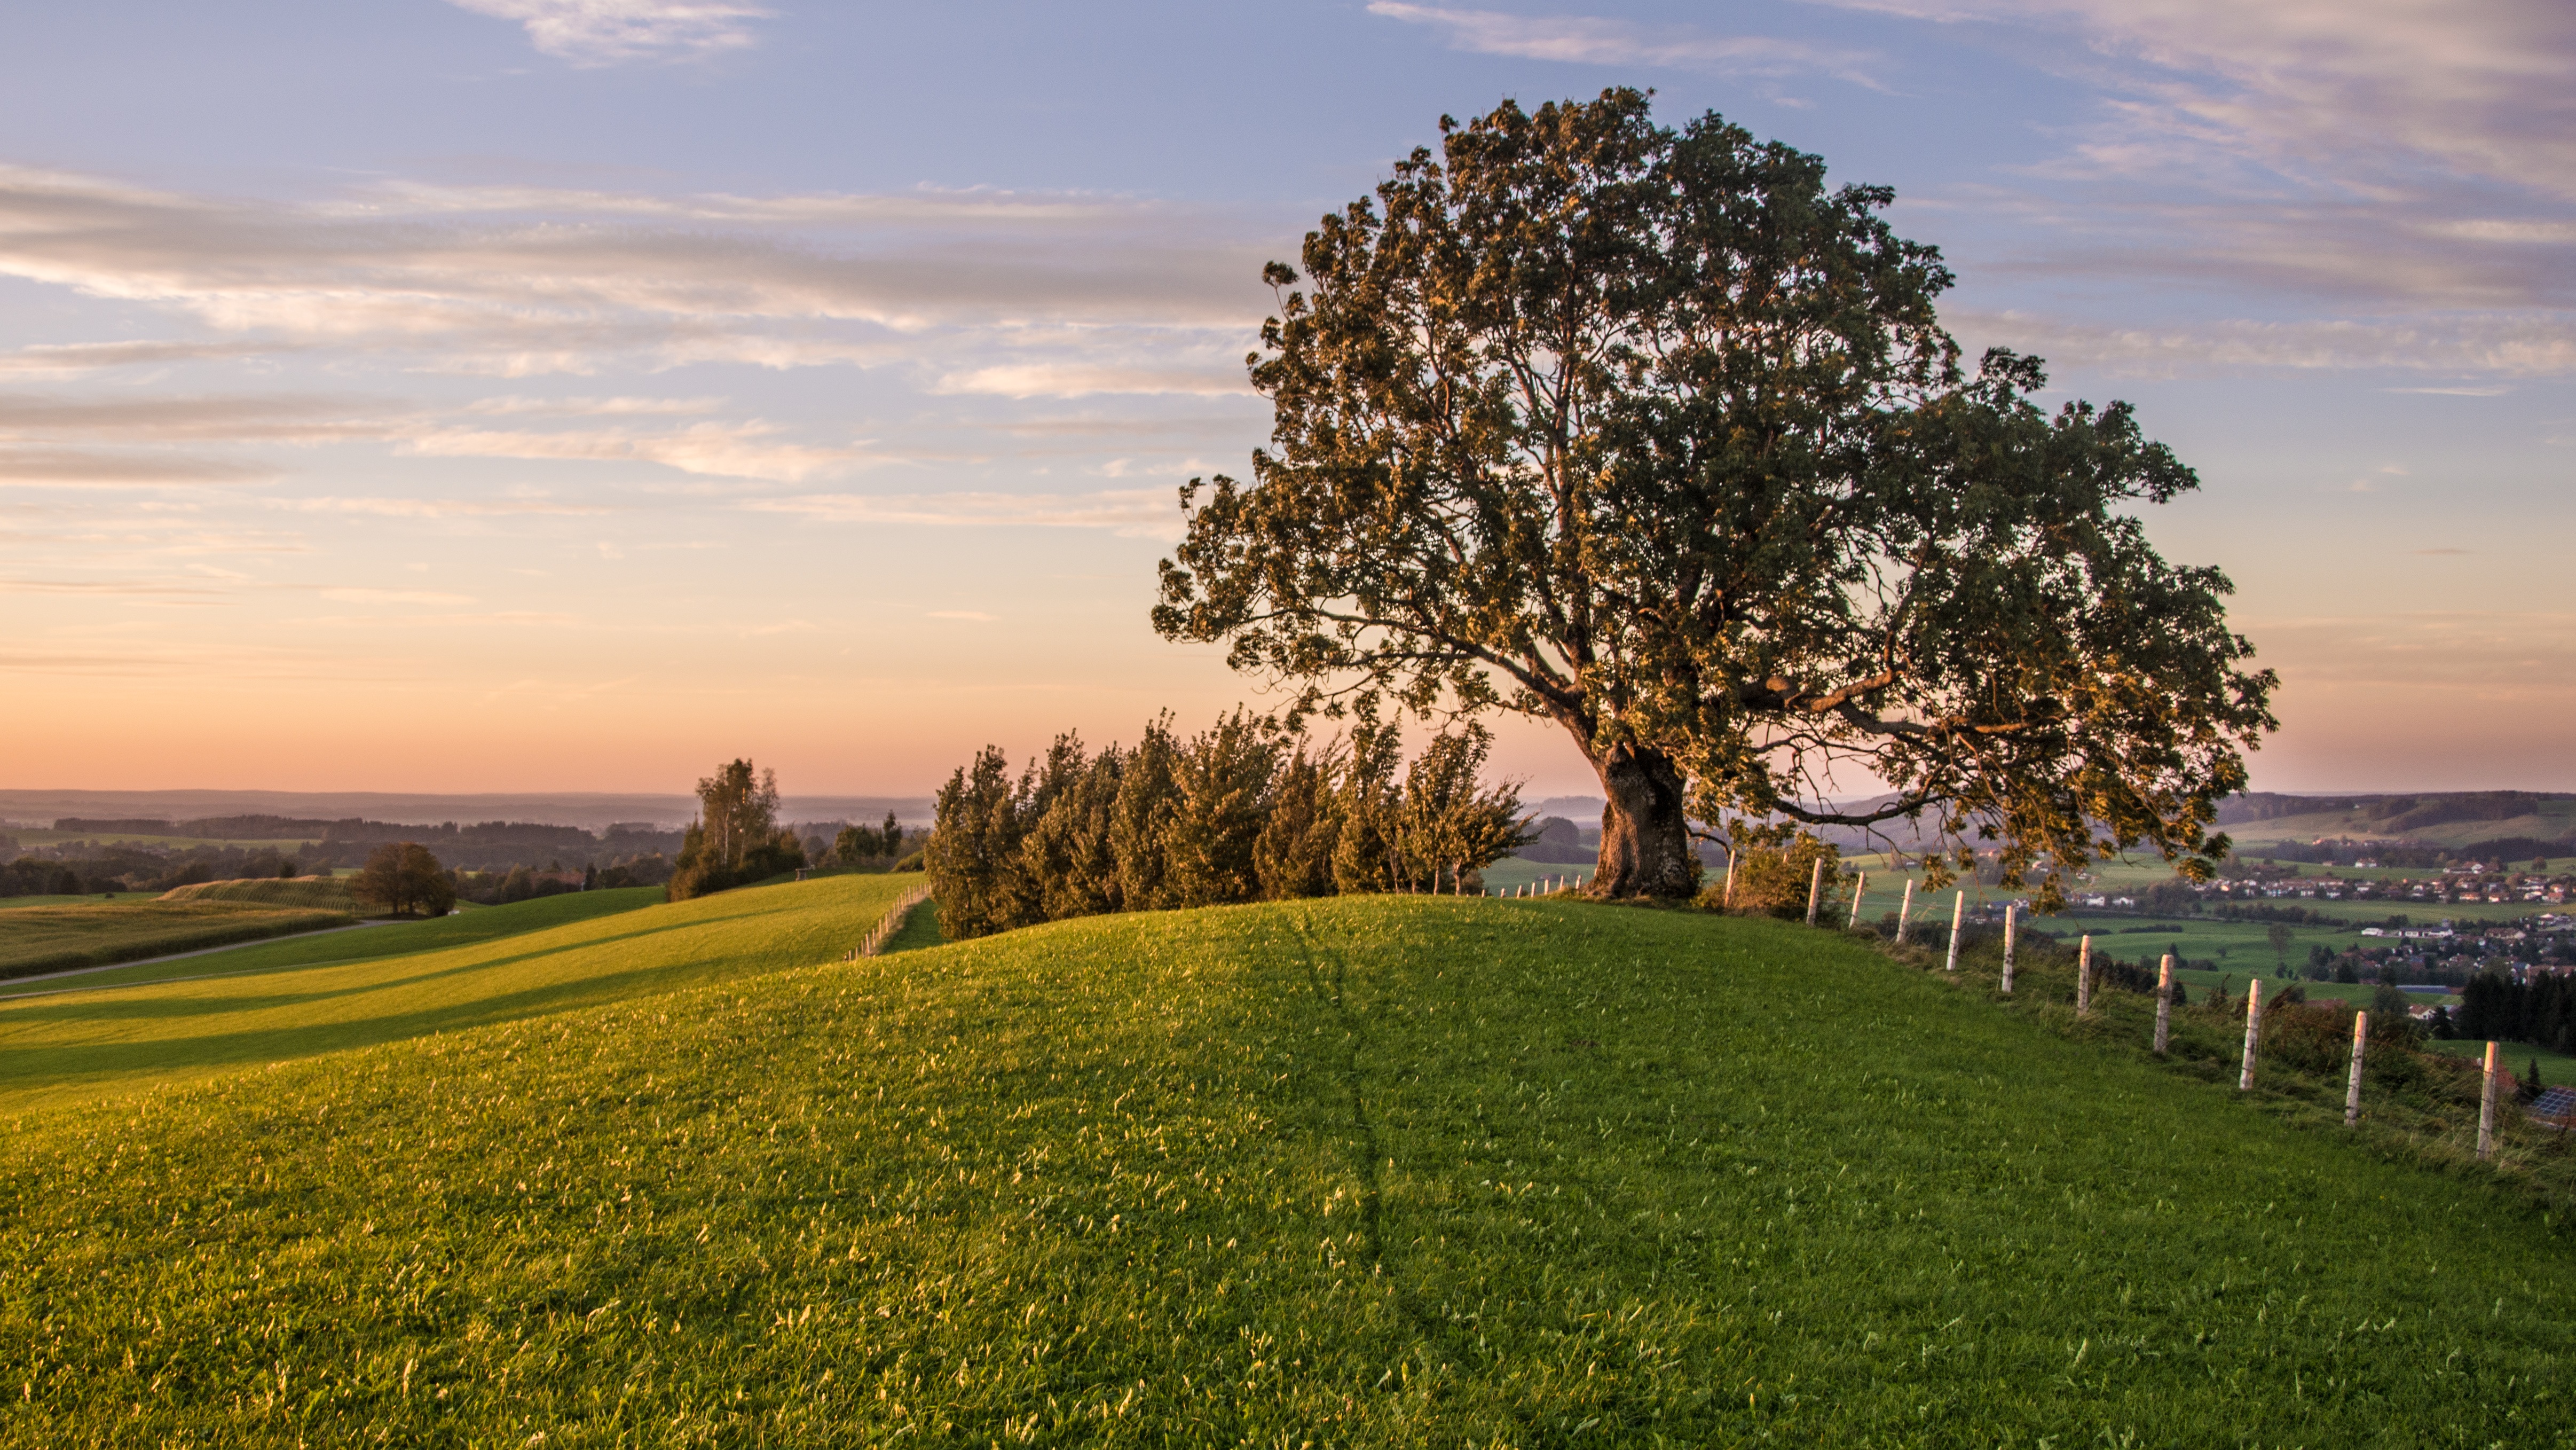
landscape, tree, grass, horizon, fence, plant, sky, sunset, field, farm, lawn, meadow, sunlight, morning, hill, flower, dusk, evening, rural, autumn, agriculture, clouds, wide, rural area, tire tracks, grass family, woody plant